Trial of Ratko Mladić

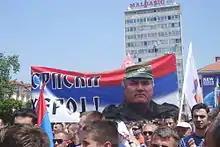
Supporters of Mladić rallying in Banja Luka

Following the arrest, Serbian authorities tightened security and banned public gatherings throughout the country.